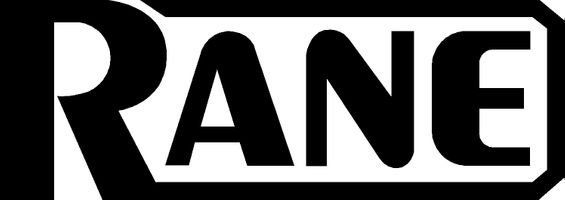
RANE DJ ONEX
MOTORIZED CONTROLLER WITH FX PADDLES
Brand: RANE DJ
Category: Electronics > Audio > Audio Components